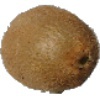
Label: Kiwi 1